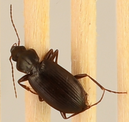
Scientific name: Calathus advena
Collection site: Rocky Mountains NEON (RMNP), plot RMNP_014